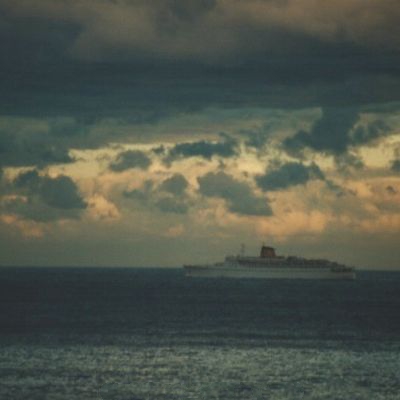
Cloud type: Stratus (St)